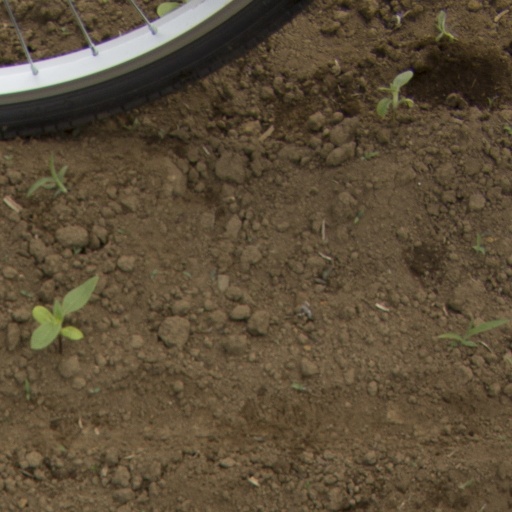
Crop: Jerusalem artichoke